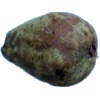
Label: Pear Stone 1